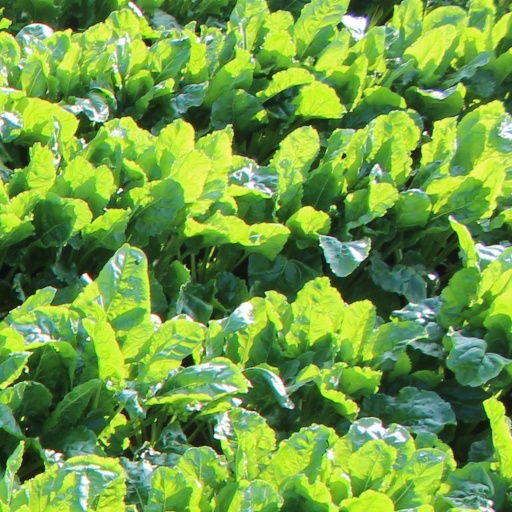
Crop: sugar beet